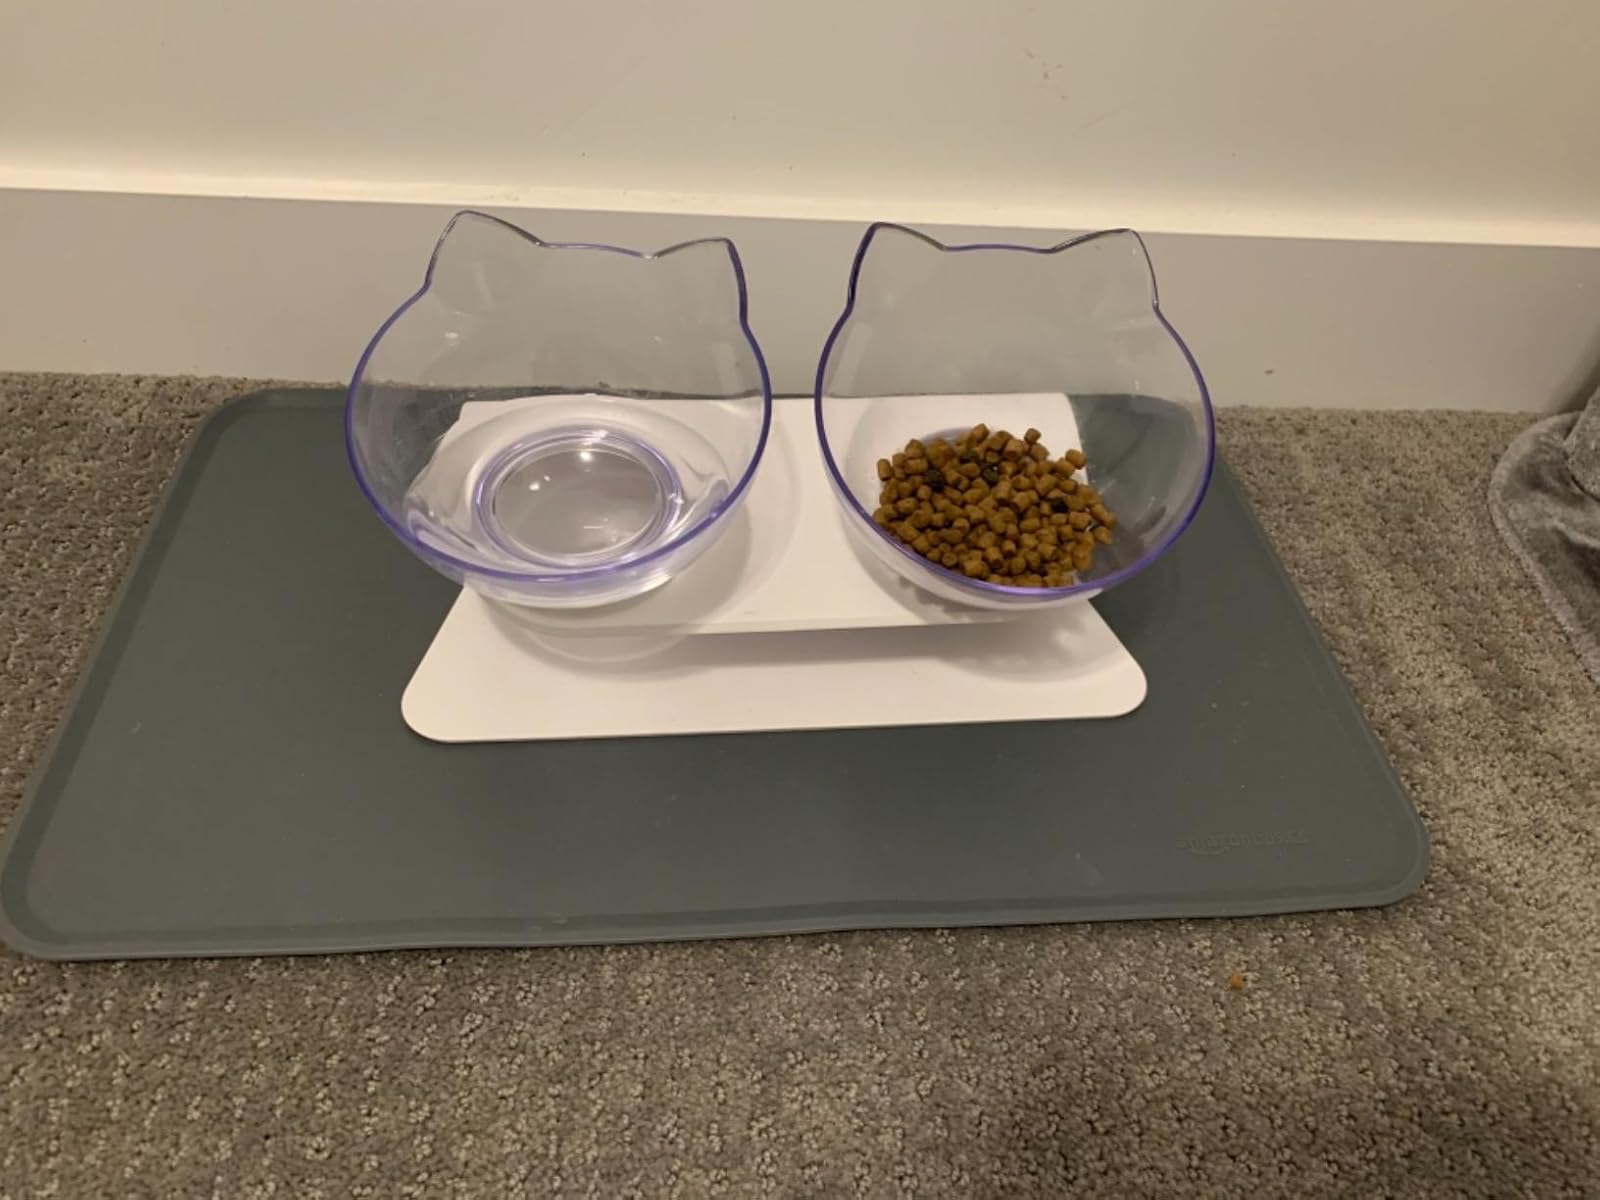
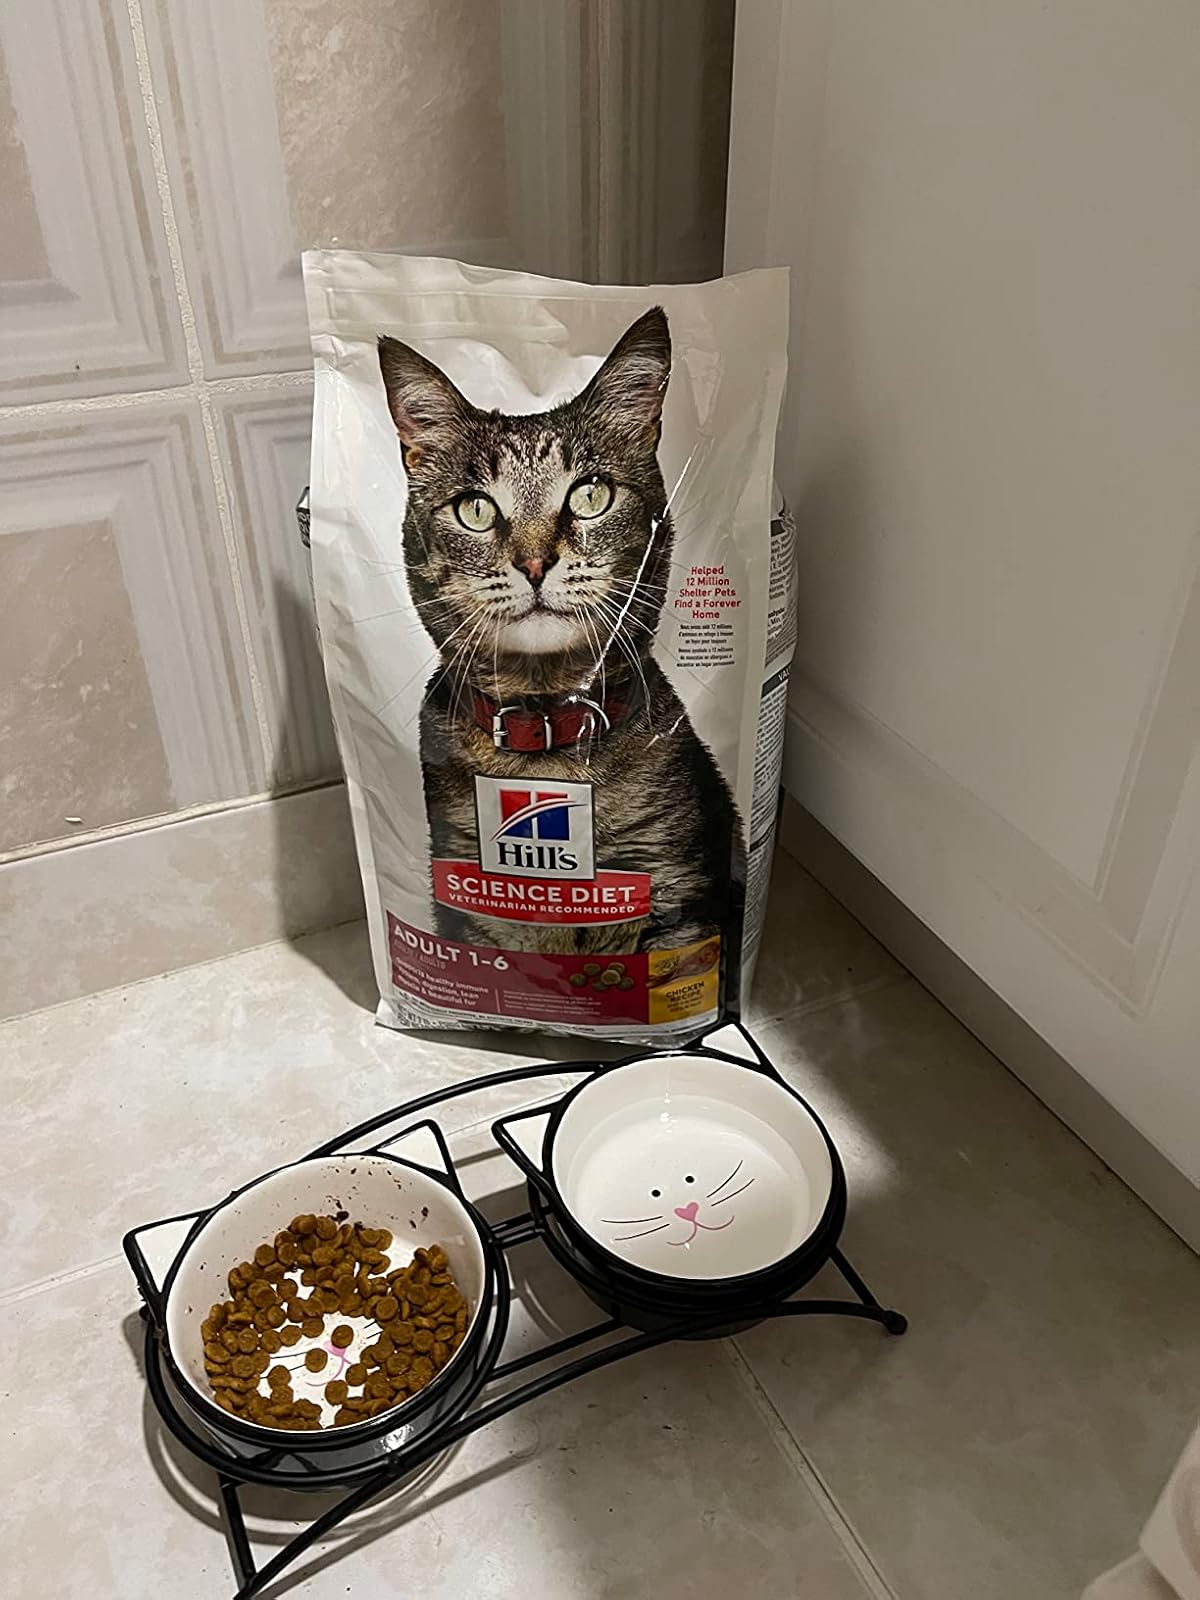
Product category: items_bowl
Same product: no